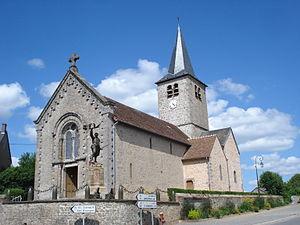
Le Poilu victorieux, aussi appelé Poilu de la Victoire, est une œuvre du sculpteur français Eugène Bénet, réalisée en 1920. Représentant un poilu, un soldat français de la Première Guerre mondiale, et destinée aux monuments aux morts, elle en orne plusieurs centaines à travers la France.
Millay est une commune française située dans le département de la Nièvre, en région Bourgogne-Franche-Comté.